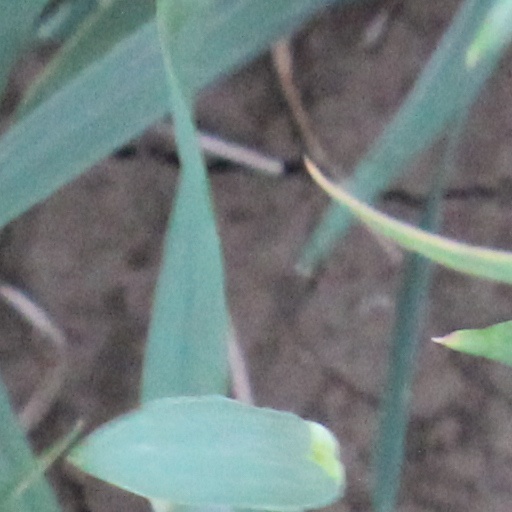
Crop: wheat